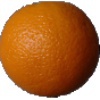
Label: orange